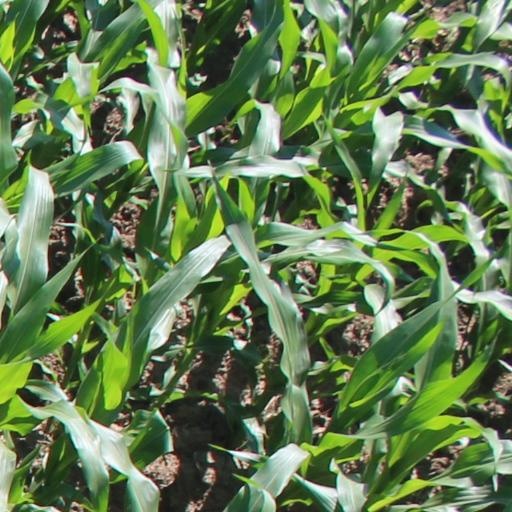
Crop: maize; corn